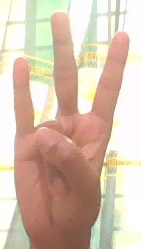
ASL sign: 7